Fuller calculator

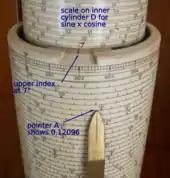
Model 3 Fuller-Bakewell use of sine.cosine

There are two other scales inscribed on the calculator which allow logarithms to be calculated and enabling such evaluations as and formula_1. The scales are linear and one is engraved along the length of pointer B and the other printed around the circumference of the top of cylinder C. Index B1 is set to the relevant value on cylinder C and then two readings are taken. The first reading is from the scale on pointer B where it crosses the topmost spiral of the helical scale on the cylinder. The second reading is from the scale at the top circumference of cylinder C where it crosses the left edge of pointer B. The sum of the readings provides the mantissa of the log of the value.